Chicano

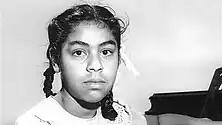
Mendez v. Westminster (1947) overturned "de jure" segregation. Prior, most Mexican students were only allowed to attend designated "Mexican schools" that taught manual labor skills rather than academic education.

The Chicano Movement adopted this perspective through the notion of Aztlán—a mythic Aztec homeland which Chicanos used as a way to connect themselves to a precolonial past, before the time of the gringo' invasion of our lands." Chicano scholars have described how this functioned as a way for Chicanos to reclaim a diverse or imprecise Indigenous past; while recognizing how Aztlán promoted divisive forms of Chicano nationalism that "did little to shake the walls and bring down the structures of power as its rhetoric so firmly proclaimed". As stated by Chicano historian Juan Gómez-Quiñones, the Plan Espiritual de Aztlán was "stripped of what radical element it possessed by stressing its alleged romantic idealism, reducing the concept of Aztlán to a psychological ploy ... all of which became possible because of the Plan's incomplete analysis which, in turn, allowed it ... to degenerate into reformism."